Who's That Girl? (Eurythmics song)

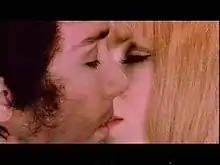
Lennox appearing as male and female in the music video for "Who's That Girl?"

The music video for "Who's That Girl?" features Lennox in the role of a suspecting woman demanding to know with whom her lover has been seen associating. The video became a heavily played clip on MTV, and further showcased Lennox's gender-bending image. She appears as a nightclub singer performing the song (complete with 1960s-era blonde flip wig) and also as a male member of the audience akin to Elvis Presley (as seen on the cover of the single). At the end of the video, the female Lennox is shown kissing the male Lennox.